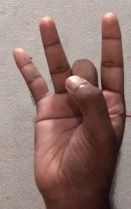
ASL sign: 8